Okayama

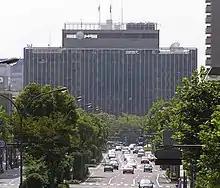
Okayama City Hall

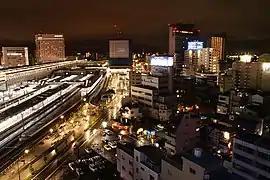
View near Okayama Station

The city is the site of Kōraku-en, known as one of the top three traditional gardens in Japan, and Okayama Castle, which is ranked among the best 100 Japanese castles. The city is famous as the setting of the Japanese fable "Momotarō". Okayama joined the UNESCO Global Network of Learning Cities in 2016.